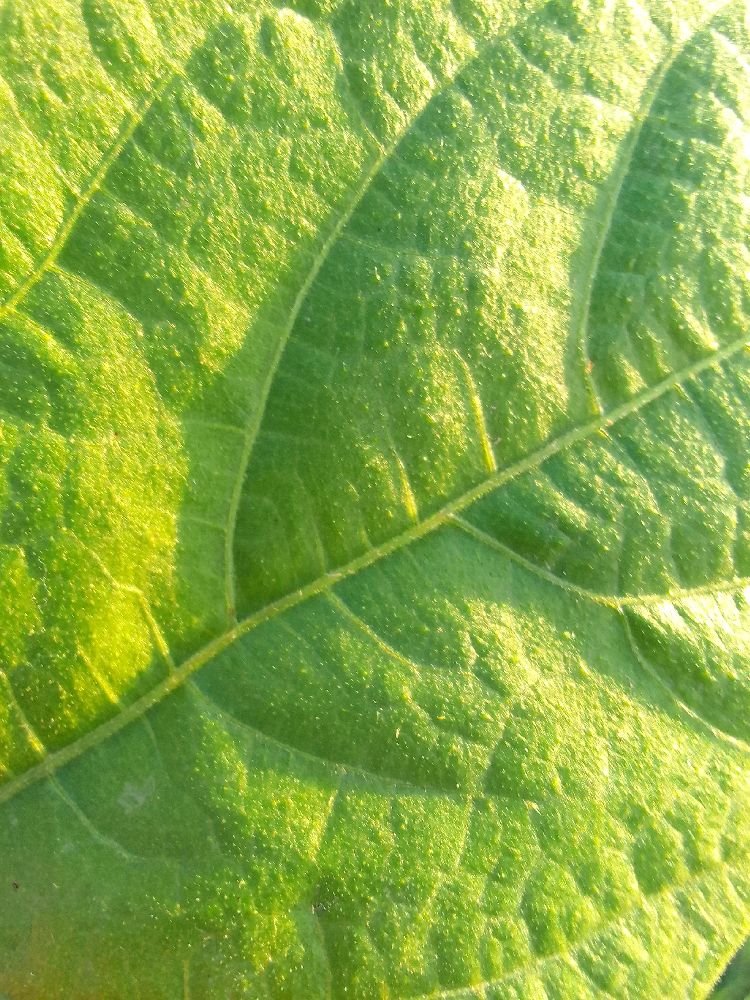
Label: healthy